Richard Ferris

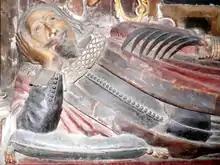
Richard Ferris, detail from his effigy in St Peter's Church, Barnstaple

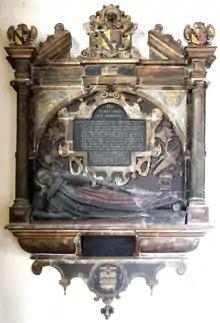
Mural monument to Ferris in St Peter's Church

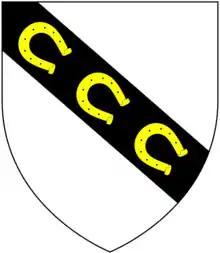
Canting arms of the ancient Anglo-Norman family of Ferrers of Bere Ferrers, Churston Ferrers, Fenyton, etc. all in Devon: "Argent, on a bend sable three horse-shoes or". The arms of Richard Ferris as shown on his monument have the tinctures transposed as: "Or, on a bend sable three horse-shoes argent"

Richard Ferris (died 1649, aged 67) was a wealthy merchant from Barnstaple in Devon, England who served as a Member of Parliament for Barnstaple in 1640 and served twice as Mayor of Barnstaple in 1632 and 1646. He founded the Barnstaple Grammar School, otherwise known as the "Blue School".